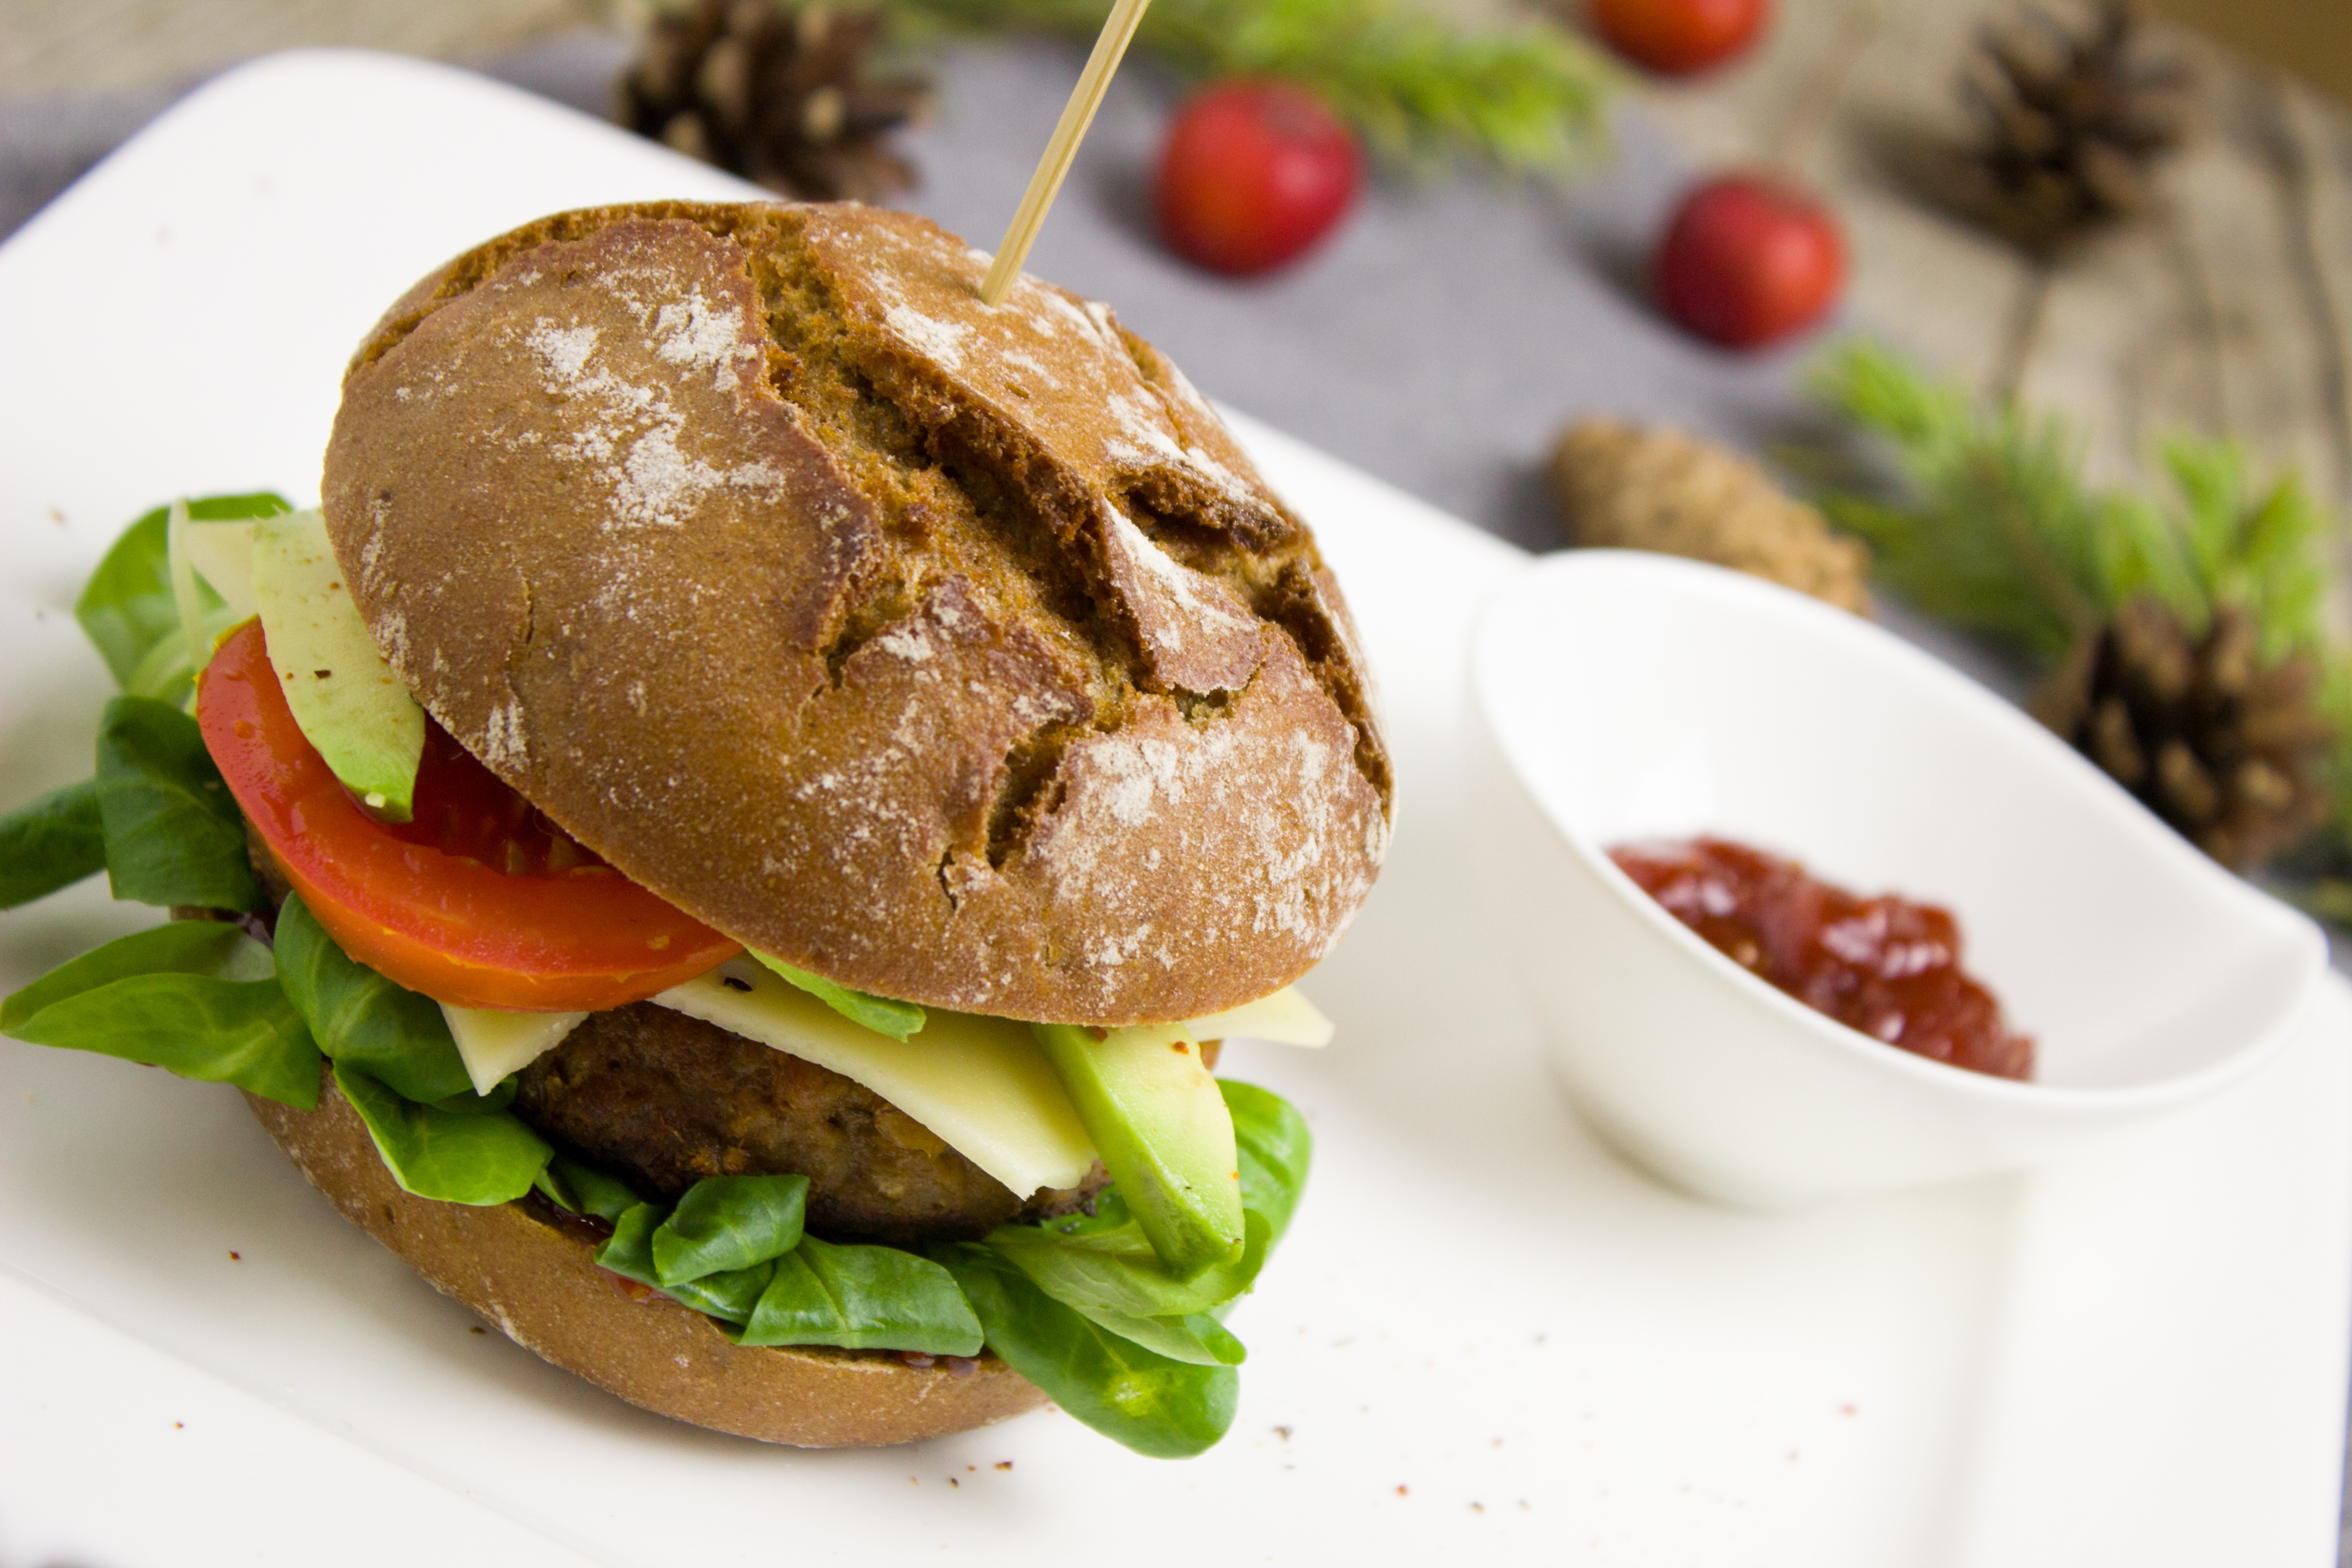
dish, meal, food, salad, produce, bbq, avocado, breakfast, healthy, eat, fast food, meat, lunch, barbecue, cuisine, delicious, homemade, hamburger, burger, cheese, cook, tomato, nutrition, vegetables, tasty, roll, vegetarian, vitamins, dine, meatless, veggie, whole wheat, lamb's lettuce, whole wheat bread, veggie burger, burger buns